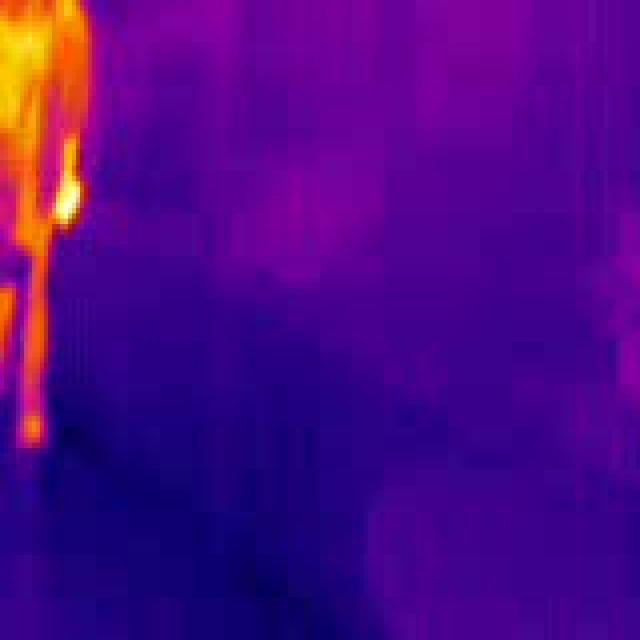
Detected objects:
label: person